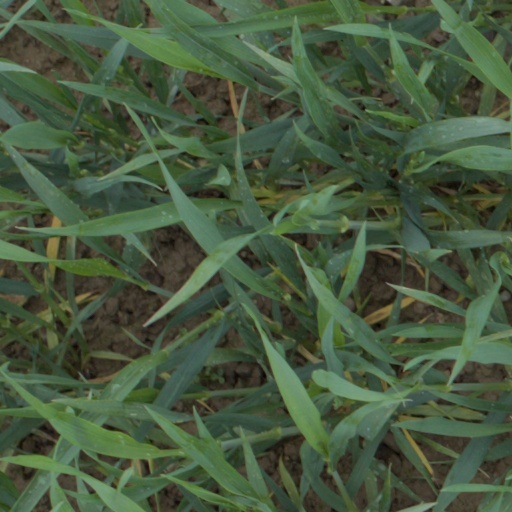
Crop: wheat